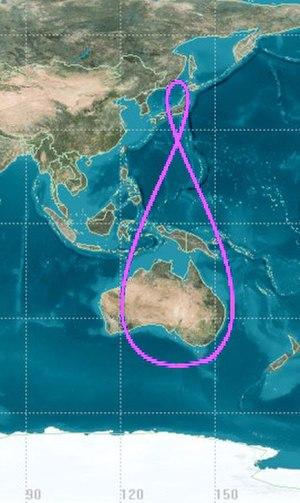
L'orbite Toundra est un type d'orbite géosynchrone très elliptique d'une période de 24 heures. Elle s'apparente à l'orbite de Molnia qui a une période de 12 heures. Elle est utilisée par certains satellites de télécommunications pour couvrir des zones mal desservies par l'orbite géostationnaire, notamment les pôles. Ces orbites furent développées par les Soviétiques pour couvrir les territoires du Nord. Le satellite passe une grande partie de son temps à son apogée qui peut être placé où l'on veut. Elle n'est utilisée actuellement que par le Sirius Satellite Radio. Le même genre d'orbite est planifié pour le système de satellites QZSS.
Quasi-Zenith Satellite System ou QZSS surnommé également Michibiki est un système de positionnement par satellite régional complémentaire du système GPS en cours de développement par l'agence spatiale japonaise JAXA. Le système QZSS repose sur l'utilisation du signal émis par trois satellites qui circulent sur une orbite survolant en permanence la région centrée sur le Japon. Les récepteurs GPS qui captent le signal de ces satellites peuvent bénéficier d'une précision accrue. Par ailleurs les pertes de signal sont réduites de manière significative dans les zones montagneuses et dans les zones urbaines. Les satellites sont placés sur une orbite géosynchrone elliptique qui leur permet d'être visible depuis le Japon sous une élévation importante sur une partie de leur orbite. Trois satellites circulant sur la même orbite, dont un lancé en 2010, auxquels s'ajoutent un satellite en orbite géostationnaire, doivent permettre le démarrage de ce service à compter de 2018. Le gouvernement japonais a entériné en avril 2016 le projet de lancement de trois autres satellites en 2023 pour améliorer la qualité du service.
L'orbite géosynchrone, abrégée GSO, est une orbite géocentrique sur laquelle un satellite se déplace dans le même sens que la planète et dont la période orbitale est égale à la période de rotation sidérale de la Terre. Cette orbite a un demi-grand axe d'environ 42 200 km. Puisque le rayon de la Terre est de 6 371 km, l'altitude de l'orbite géosynchrone est 35 786 km au-dessus du géoïde terrestre ; on parle couramment de satellites à 36 000 km.